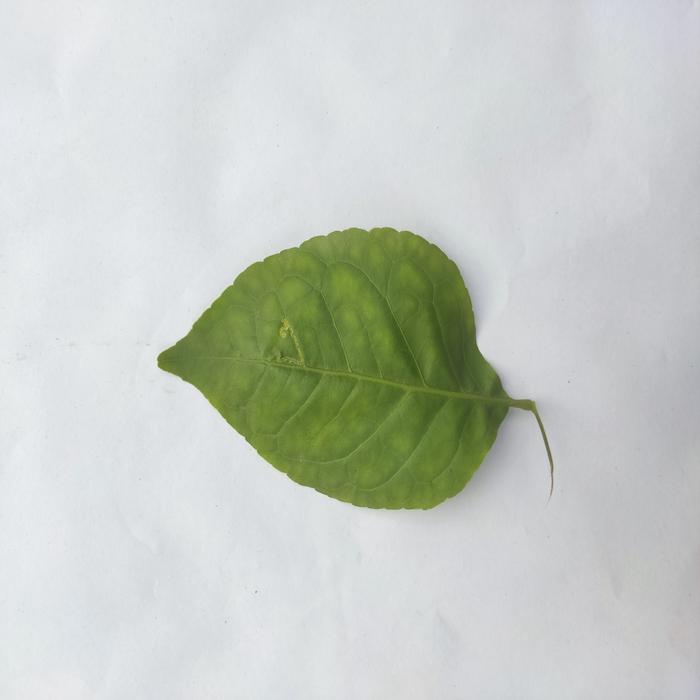
Crop: Aegle Marmelos
Leaf condition: Leaf_Spot